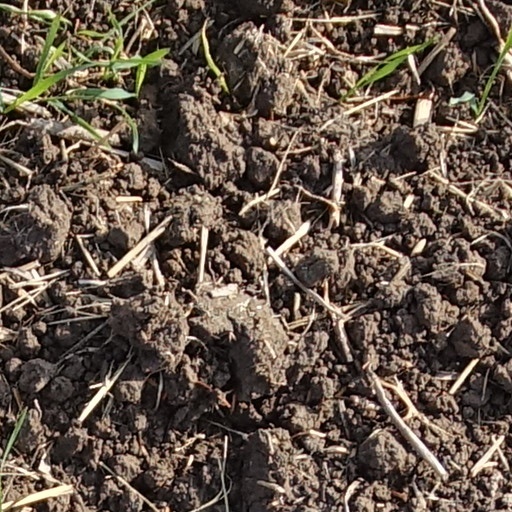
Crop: wheat